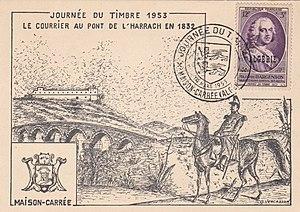
Reprise, en 1952, d'une ancienne illustration représentant le pont de Maison-Carrée ainsi que Bordj l'Agha en 1832.
El-Harrach est une localité dans la banlieue d'Alger en Algérie. Simple lieu-dit sur la route d'Alger jusqu'au milieu du XIXᵉ siècle, cette localité devient la 12ᵉ ville d'Algérie au début des années 1950, avant d'être absorbée par la ville d'Alger à laquelle elle est rattachée administrativement en 1959 en tant qu'arrondissement. Le territoire historique d'El-Harrach est aujourd'hui partagé entre plusieurs communes de la wilaya d'Alger et certains de ses faubourgs constituent encore certains des quartiers les plus populaires et populeux de la capitale algérienne.